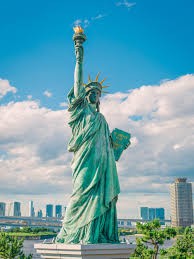
Landmark: Statue of Liberty